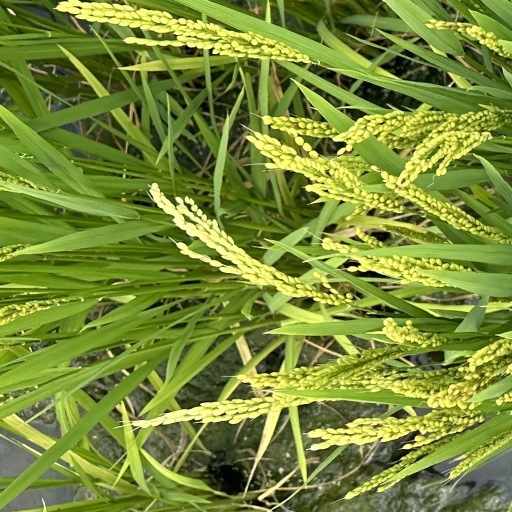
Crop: rice